Arthrobotrys musiformis

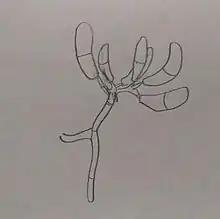
A drawing of conidia of "Arthrobotrys musiformis" based on the work of N.F. Gray and Karen Haard.

"Arthrobotrys musiformis" has septate hyphae less than 5 μm in diameter that form branching mycelium that may become very dense to catch nematodes with. When kept as a colony, the colony is white and radial